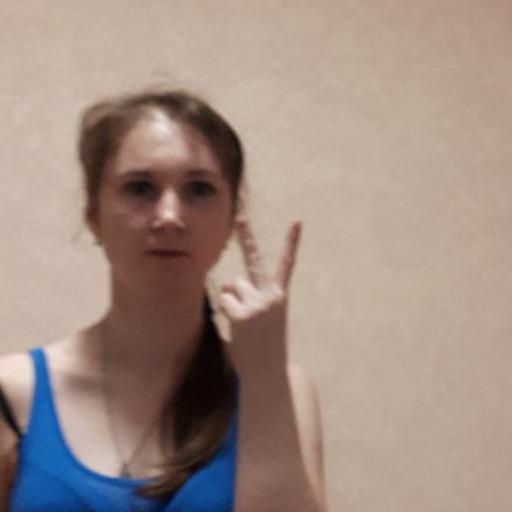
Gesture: peace_inverted